Churches That Abuse

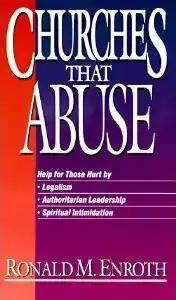

Churches That Abuse, first published in 1992, is a best-selling Christian apologetic book written by sociologist Ronald M. Enroth. The book documents cases of churches and other organizations said to be spiritually abusive and the effects these groups have had on their members. The author says that "spiritual abuse can take place in the context of doctrinally sound, Bible-preaching, fundamentalist, conservative Christianity". Enroth outlines the backgrounds of the leaders of these groups and explains how the groups evolved to the point of becoming spiritually abusive.